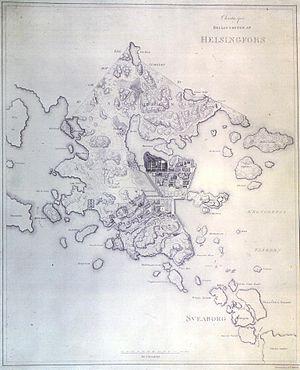
Kluuvinlahti était une baie maritime étroite et peu profonde qui jusqu'au XIXᵉ siècle débouchait dans la partie méridionale de la baie de Töölönlahti jusqu’à la place actuelle du parc de l' Esplanade à Helsinki.
Töölö est le nom collectif pour les deux quartiers Etu-Töölö et Taka-Töölö de Helsinki en Finlande. Les deux quartiers sont proches du centre ville d'Helsinki à l'ouest de la péninsule de Helsinki.